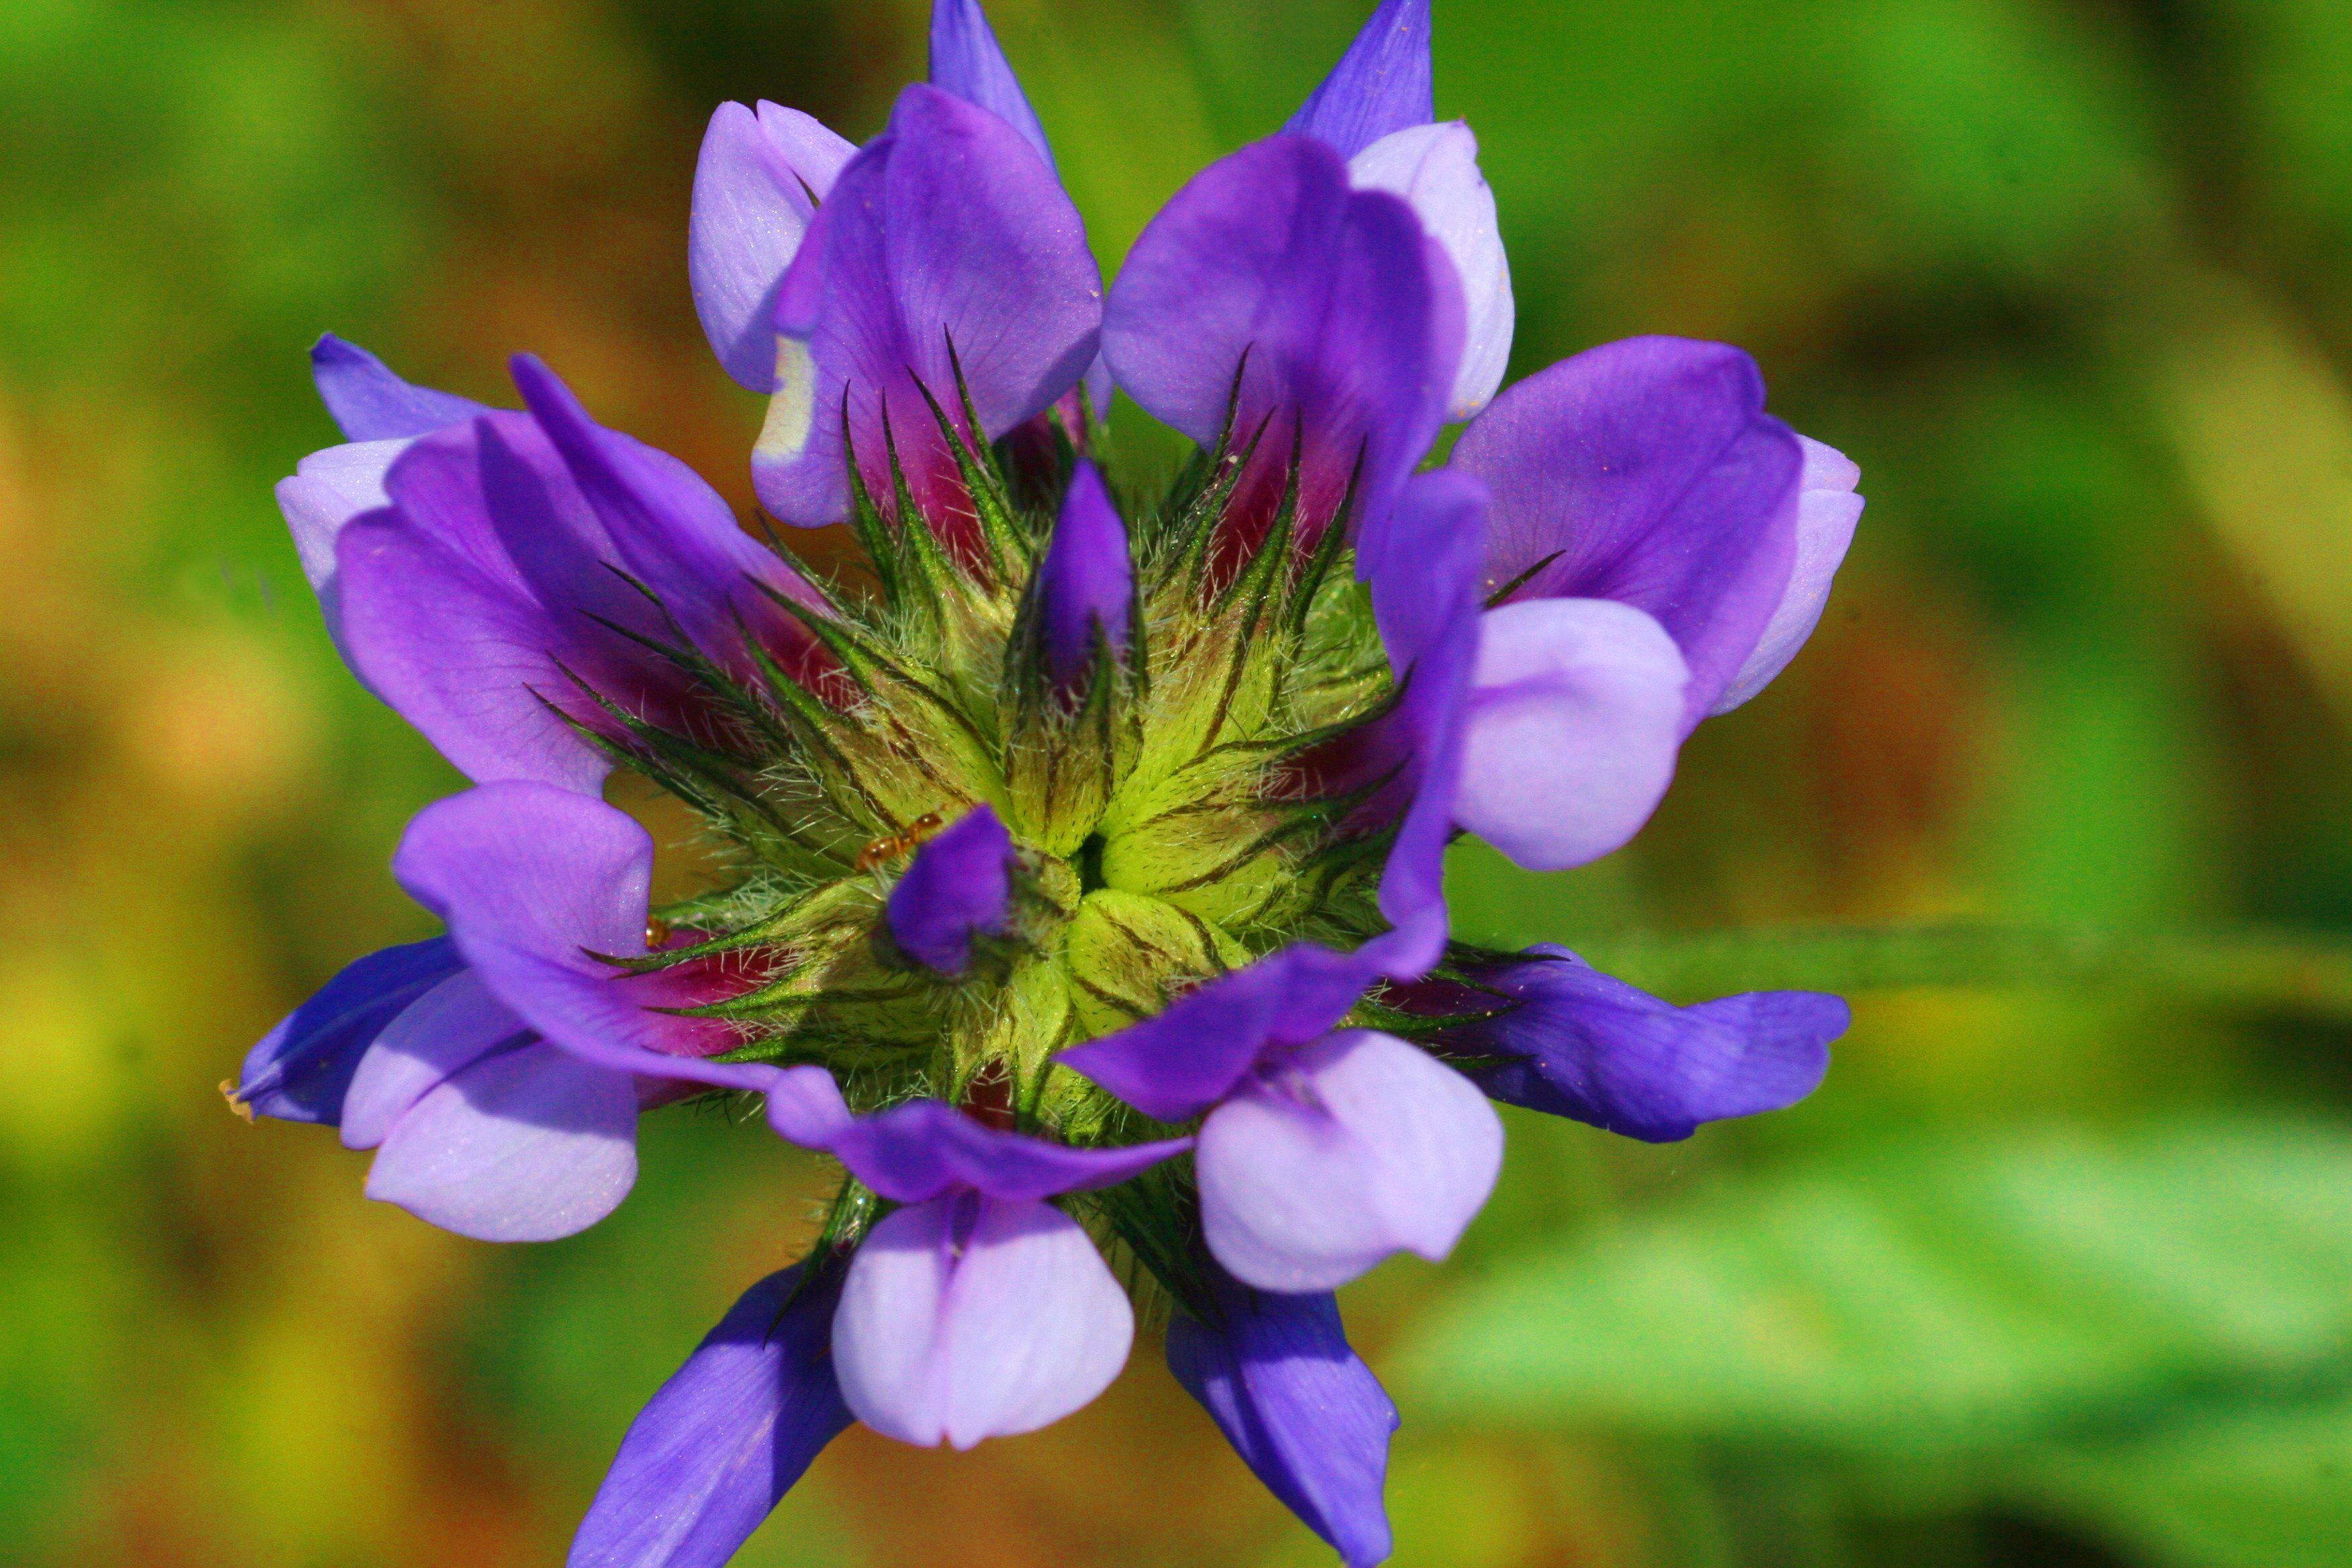
nature, blossom, plant, flower, petal, botany, flora, wildflower, macro photography, flowering plant, annual plant, land plant, grass bitumen